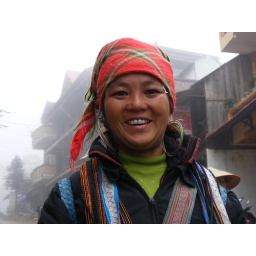
This is Yaa, a street seller from the H'mong hill tribe, the largest in the Sapa region.